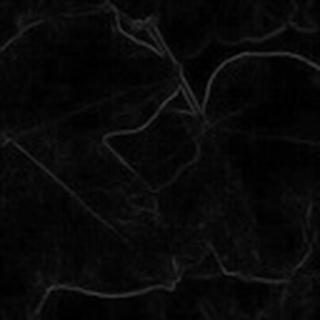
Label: cotton_target_spot